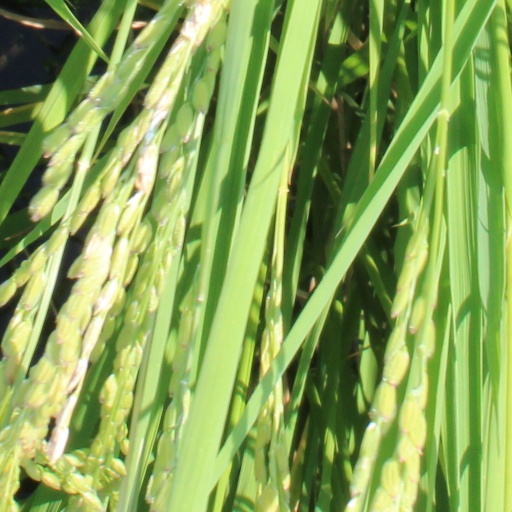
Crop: rice